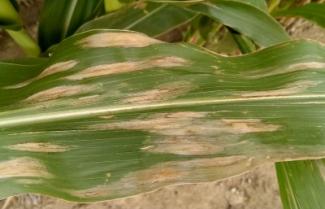
Labels: Corn leaf blight